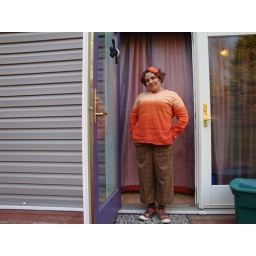
orange flower hair clip: joann fabricsearrings: made by metop: tibetan mandalaplaid pants: thriftedstripe socks: targetconverse maryjanes: dsw